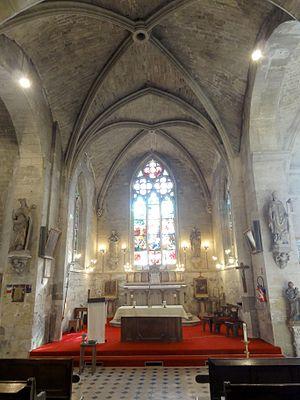
Croisée, vue vers l'est.
L'église Saint-Léger de Balagny-sur-Thérain est une église catholique paroissiale située à Balagny-sur-Thérain, commune de l'Oise. Elle conserve le souvenir du martyr de sainte Maure et sainte Brigide, que ces deux Vierges écossaises ont subi à Balagny au début du VIᵉ siècle : leurs deux statues-reliquaires sont exposées dans l'ancienne chapelle seigneuriale, et plusieurs vitraux du XIXᵉ siècle leur sont dédiés. Le saint patron de l'église est néanmoins Léger d'Autun. L'édifice est d'une grande complexité, car les parties orientales ont été remaniées pas seulement une, mais au moins deux fois. Du XIᵉ siècle, subsiste la nef, qui est l'une des plus anciennes du Beauvaisis, mais des aménagements malheureux du XIXᵉ siècle lui ont fait perdre tout son caractère roman. De la reconstruction des parties orientales à la période romane tardive ne restent que d'infimes vestiges dans la travée supplémentaire de la nef bâtie vers 1130. Plus significatifs sont les restes de la seconde campagne de reconstruction à la période gothique primitive, vers 1200 : ce sont notamment le mur méridional de la travée de la nef et le croisillon nord avec sa voûte.